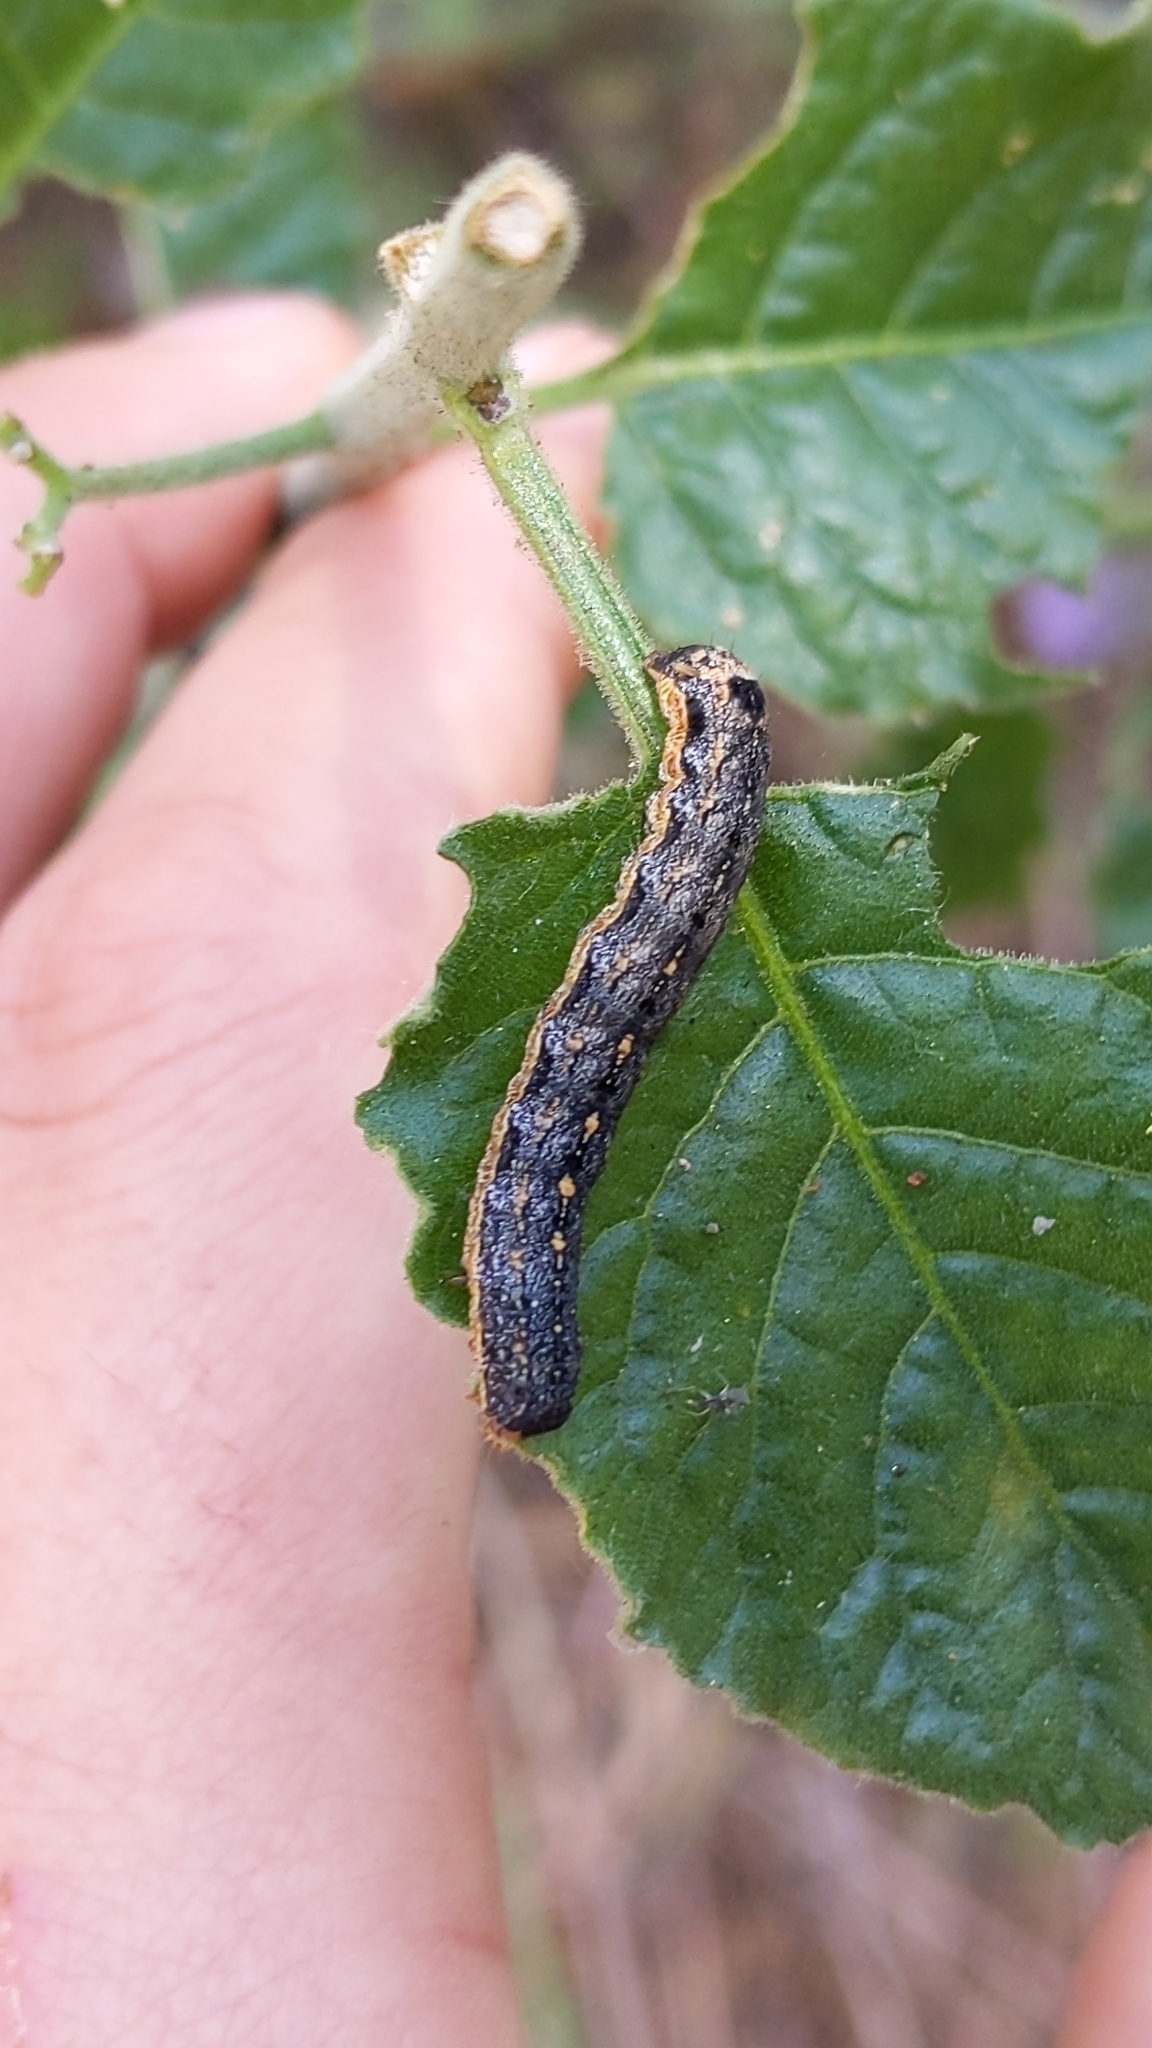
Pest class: cutworms